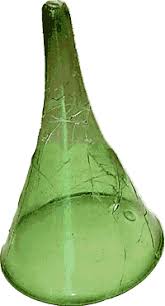
Label: glass